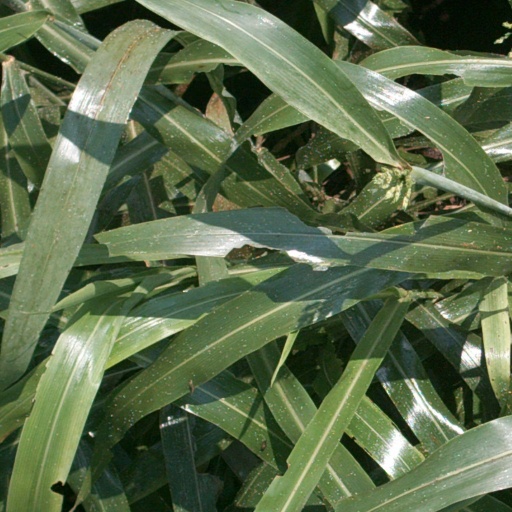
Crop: sorghum